Mohiniyattam

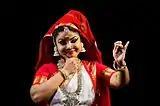
Expression of an artist

Mohiniyattam is a "lasya" subgenre of dance, performed in the "Kaisiki vritti" (graceful style), as discussed in ancient Indian performance arts texts such as the "Natya Shastra". More specifically, it is a dance that excels in "Ekaharya Abhinaya" form, that is a solo expressive dance performance aided by singing and music. The dance includes "nritta" (pure dance, solo), "nritya" (expressive dance, solo) and modern productions sometimes include "natya" (play, group dance):